Meenakshi Temple

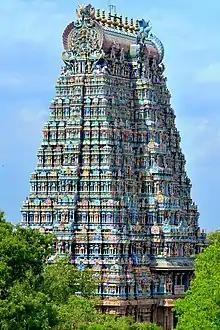
The north tower of the temple

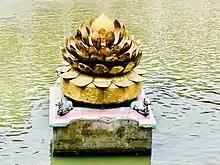
Golden Lotus in the temple pool.

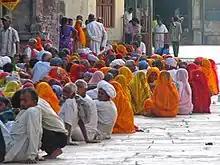
The temple is major South Indian pilgrimage center, as well as elsewhere. Above: Pilgrims from Rajasthan at the temple.

The shrines of Meenakshi temple are embedded inside three walled enclosures and each of these have four gateways, the outer tower growing larger and reaching higher to the corresponding inner one. The temple has 14 gopurams, the tallest of which is the southern tower, which rises to over and was rebuilt in the late 16th century. The oldest "gopuram" is the eastern one (I on plan), built by Maravarman Sundara Pandyan during 1216–1238. Each "gopuram" is a multi-storeyed structure, covered with sculpture painted in bright hues. The outer "gopurams" are high pyramidal tower serving as a landmark sign for arriving pilgrims, while the inner "gopuram" are smaller and serve as the entrance gateways to various shrines.